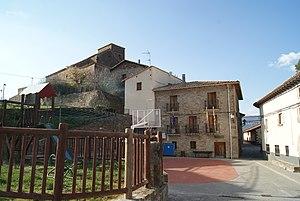
Mianos est une commune d'Espagne dans la communauté autonome d'Aragon, province de Saragosse.